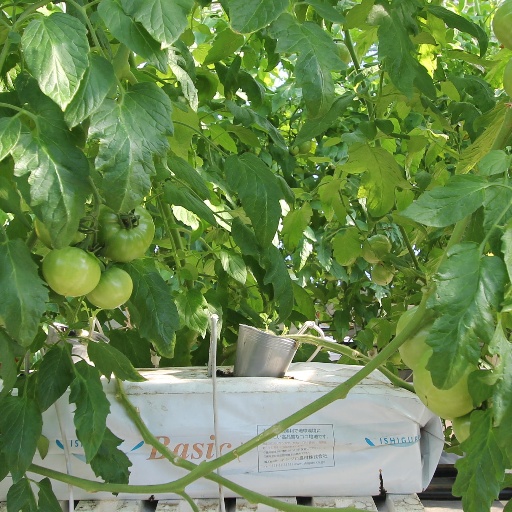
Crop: tomato